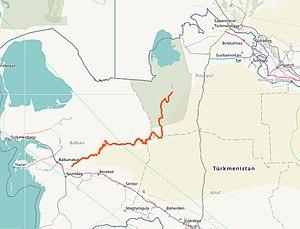
L'Ouzboï est le lit tari laissé par l'Amou-Daria aux époques où il se jetait dans la mer Caspienne, au nord de l'actuel Turkménistan.